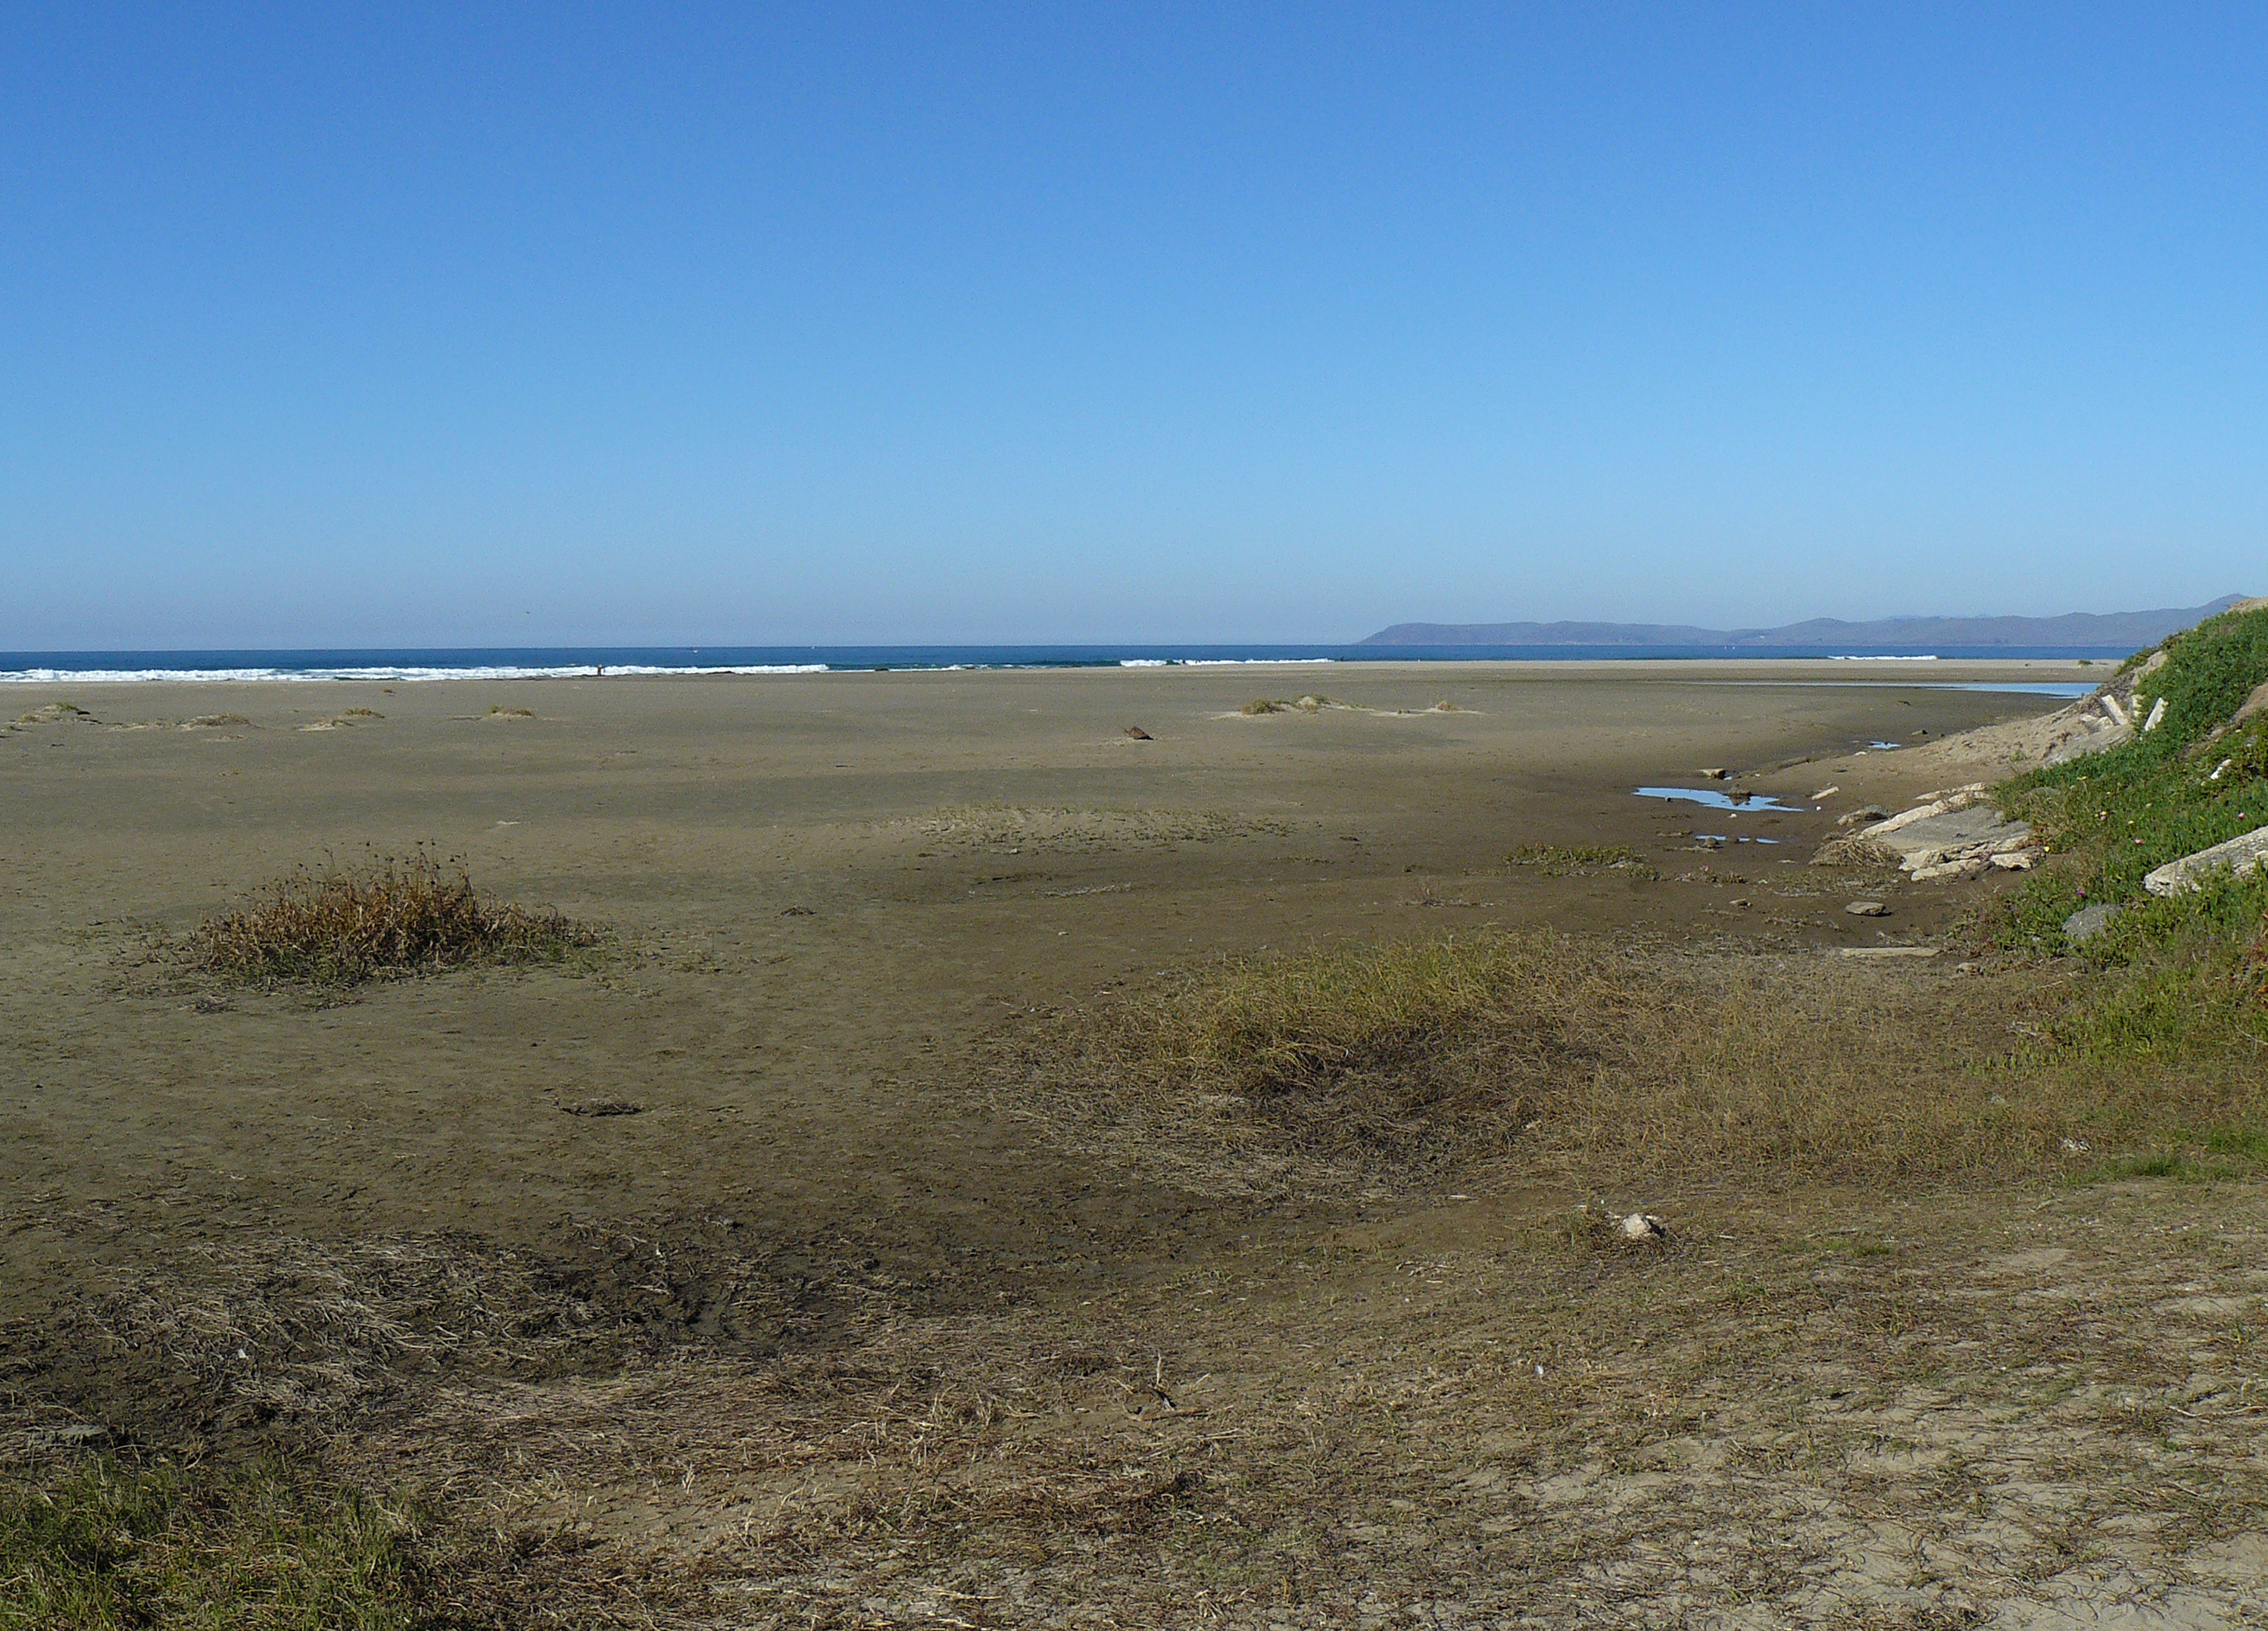
beach, landscape, sea, coast, sand, ocean, horizon, marsh, hill, shore, cliff, bay, reservoir, terrain, body of water, wetland, plateau, habitat, loch, ecosystem, kingtides, pacificoceantides, cape, landform, natural environment, geographical feature